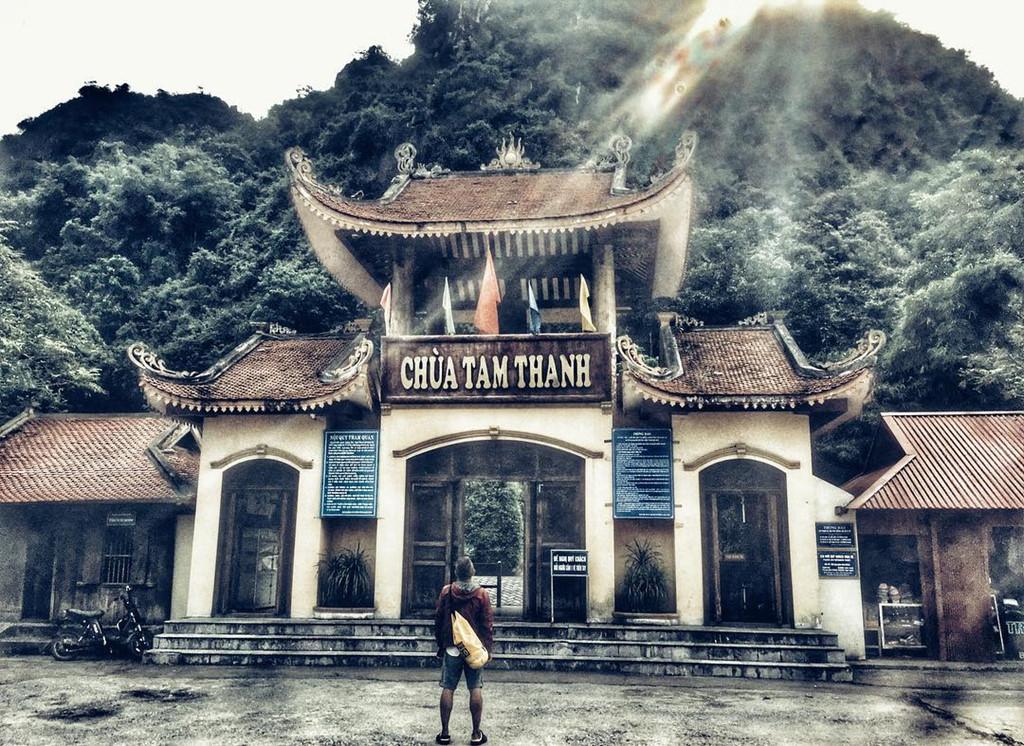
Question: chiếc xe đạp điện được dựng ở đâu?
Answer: được dựng trước cổng chùa tam thanh